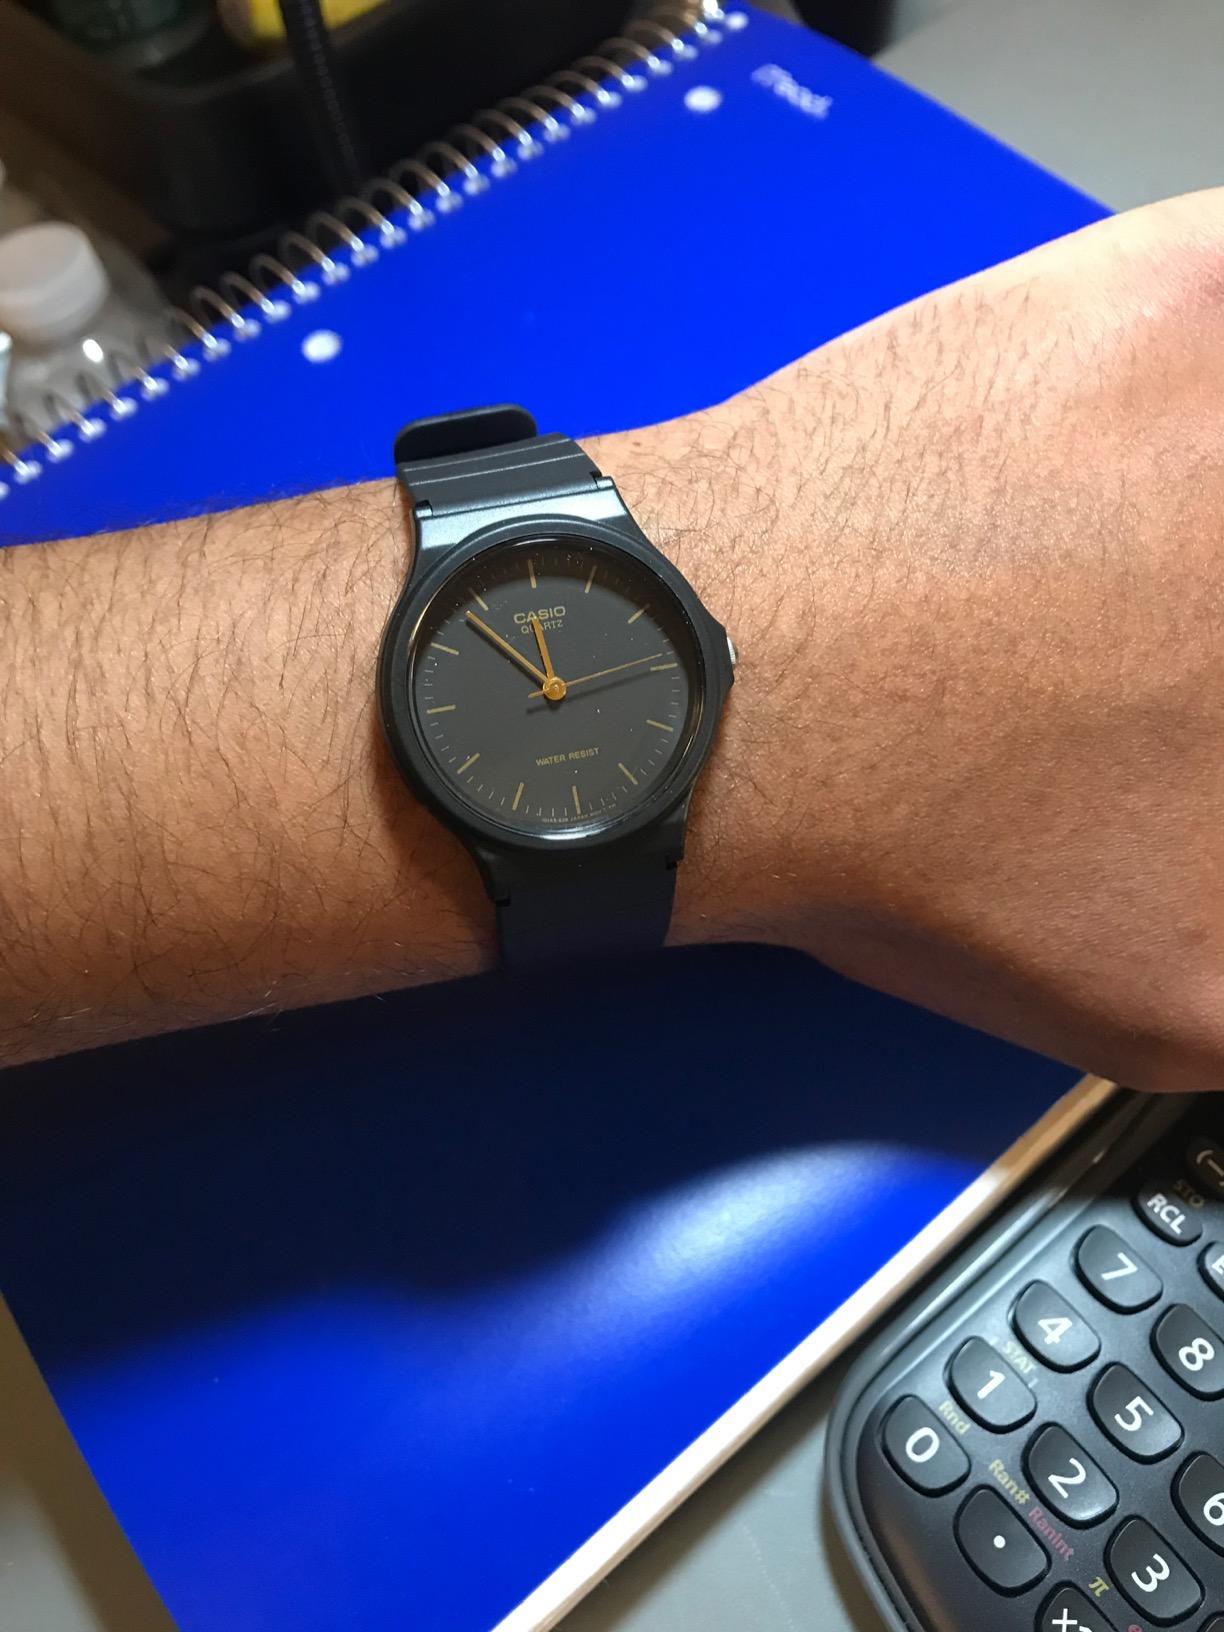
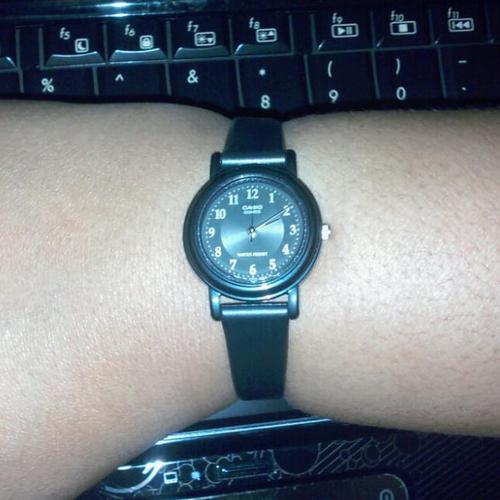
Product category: accessories_watch
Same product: no